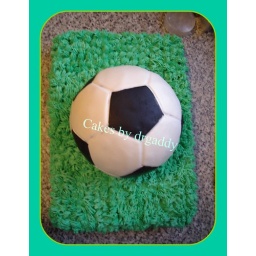
All cake...1/4 sheet grass cake covered in buttercream, ball is chocolate cake with chocolate buttercream covered in fondant.